North Beach, San Francisco

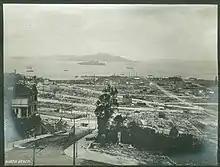
North Beach after the 1906 earthquake

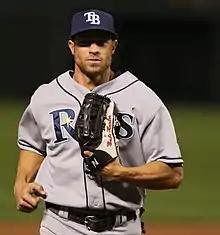
Gabe Kapler

Originally, the city's northeast shoreline extended only to what is today Taylor and Francisco streets. The area largely known today as North Beach "was" an actual beach, filled in with land fill around the late 19th century. Warehouses, fishing wharves, and docks were then built on the newly formed shoreline. Due to the proximity of the docks, the southern half of the neighborhood south of Broadway was home of the infamous Barbary Coast.